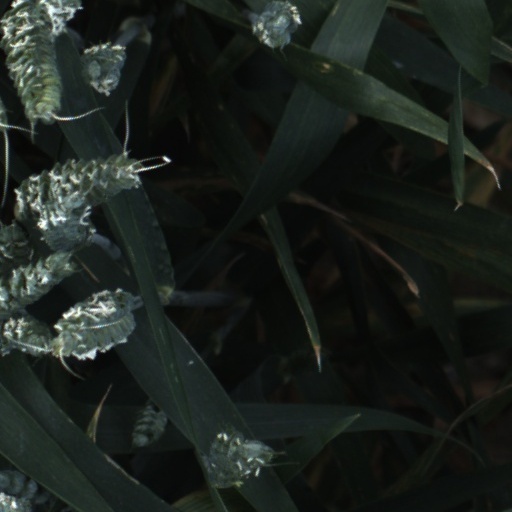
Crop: wheat